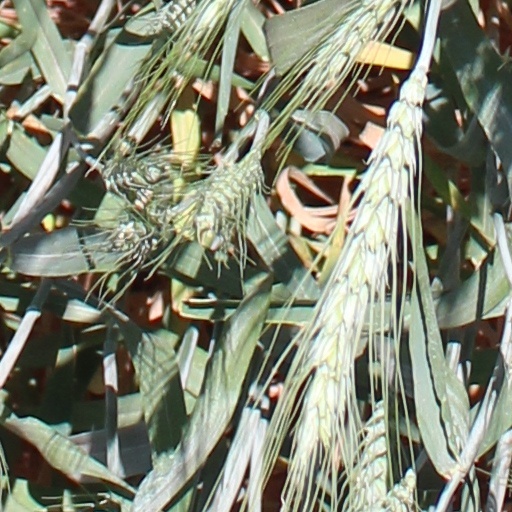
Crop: wheat